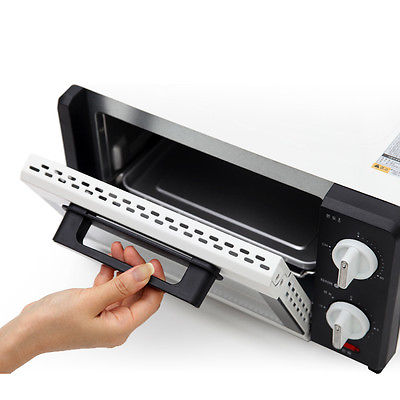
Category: toaster